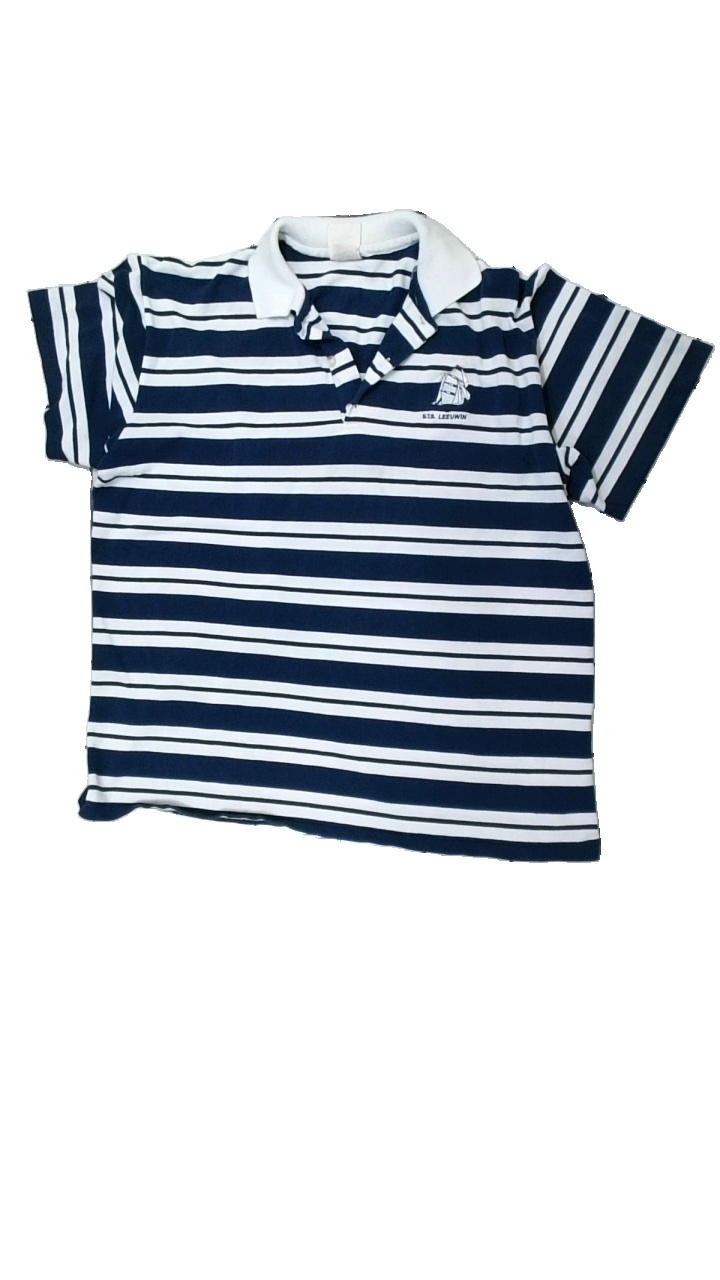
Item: T-shirt (Men)
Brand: Australi
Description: randig t-shirt
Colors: Blue, White
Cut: Regular
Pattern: Striped
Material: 66% polyester 34% bomull
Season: All
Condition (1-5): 1
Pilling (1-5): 3
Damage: nopprigt och smutsigt
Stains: Minor
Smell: Major
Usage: Export
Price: <50